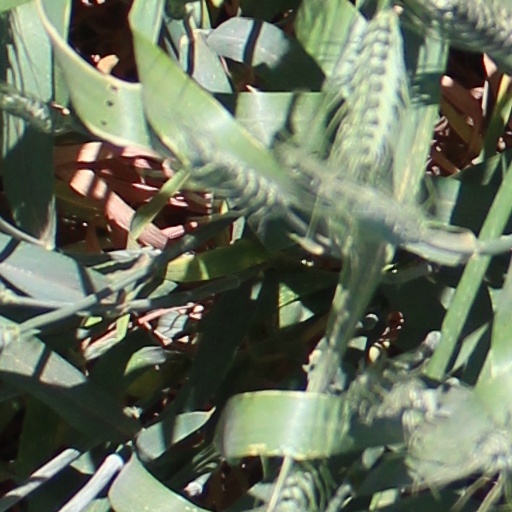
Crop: wheat